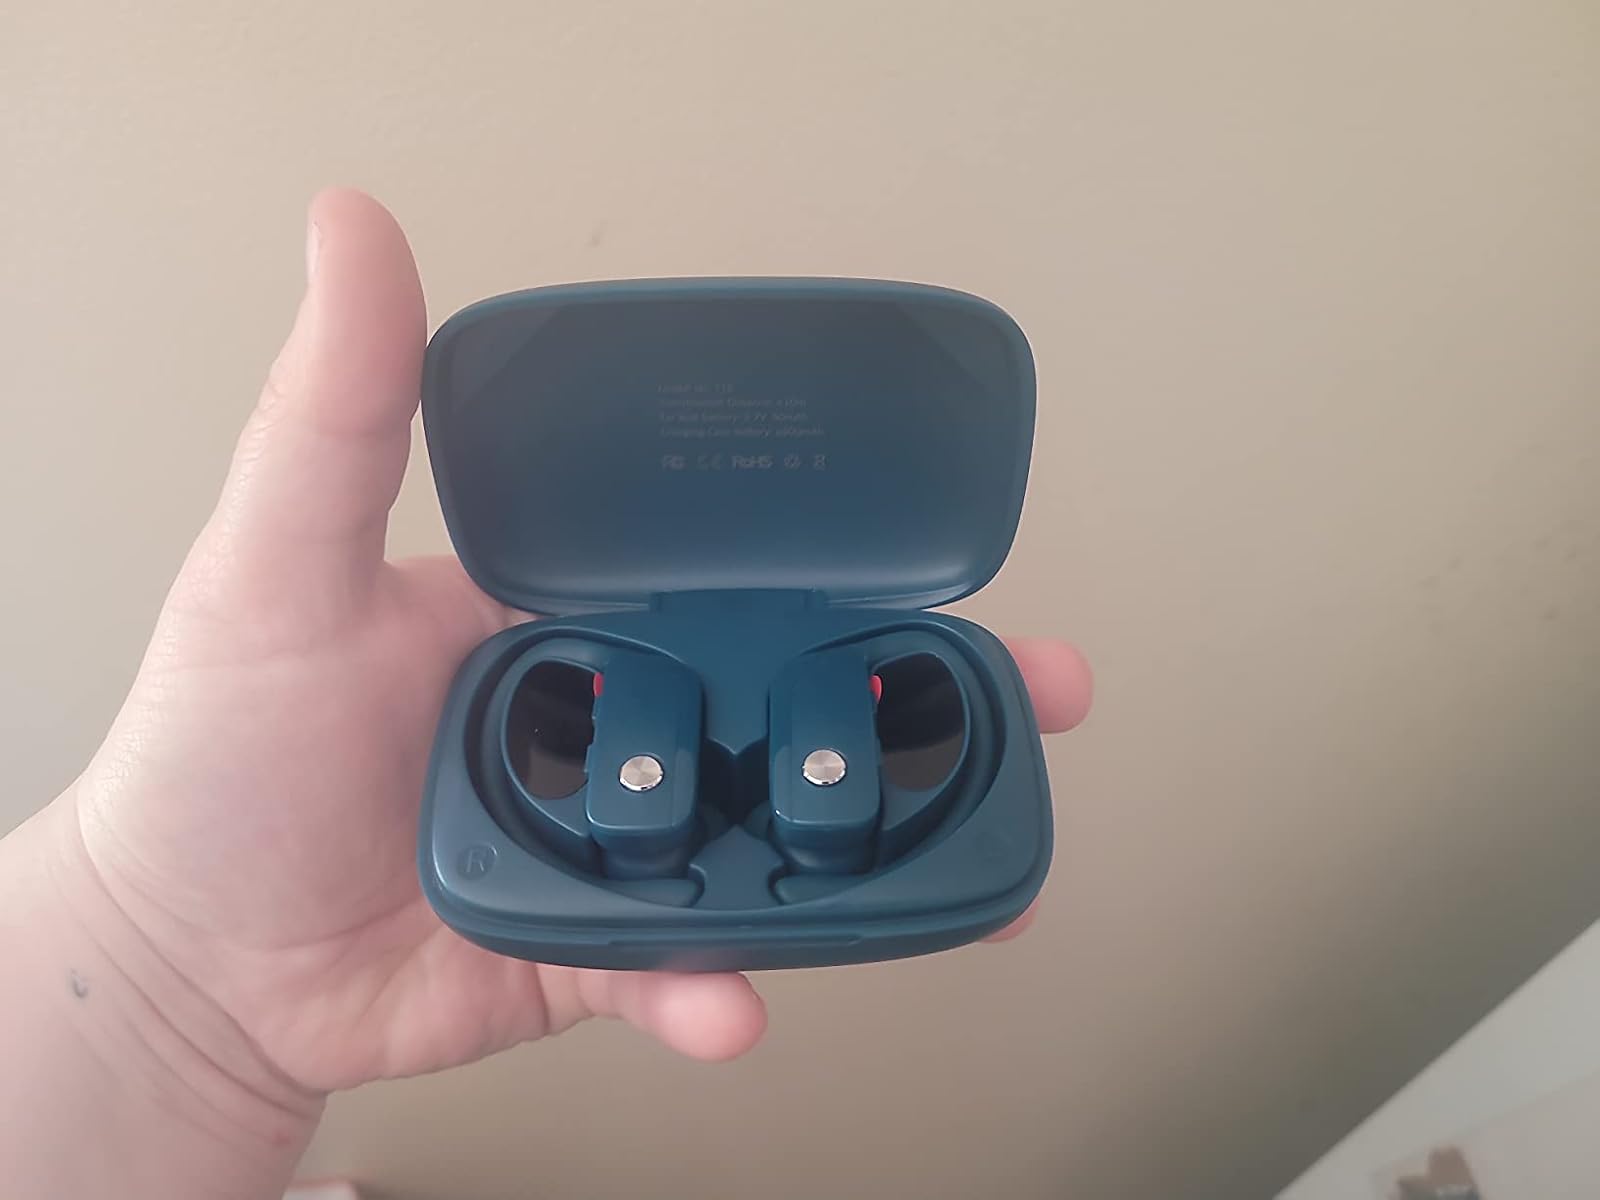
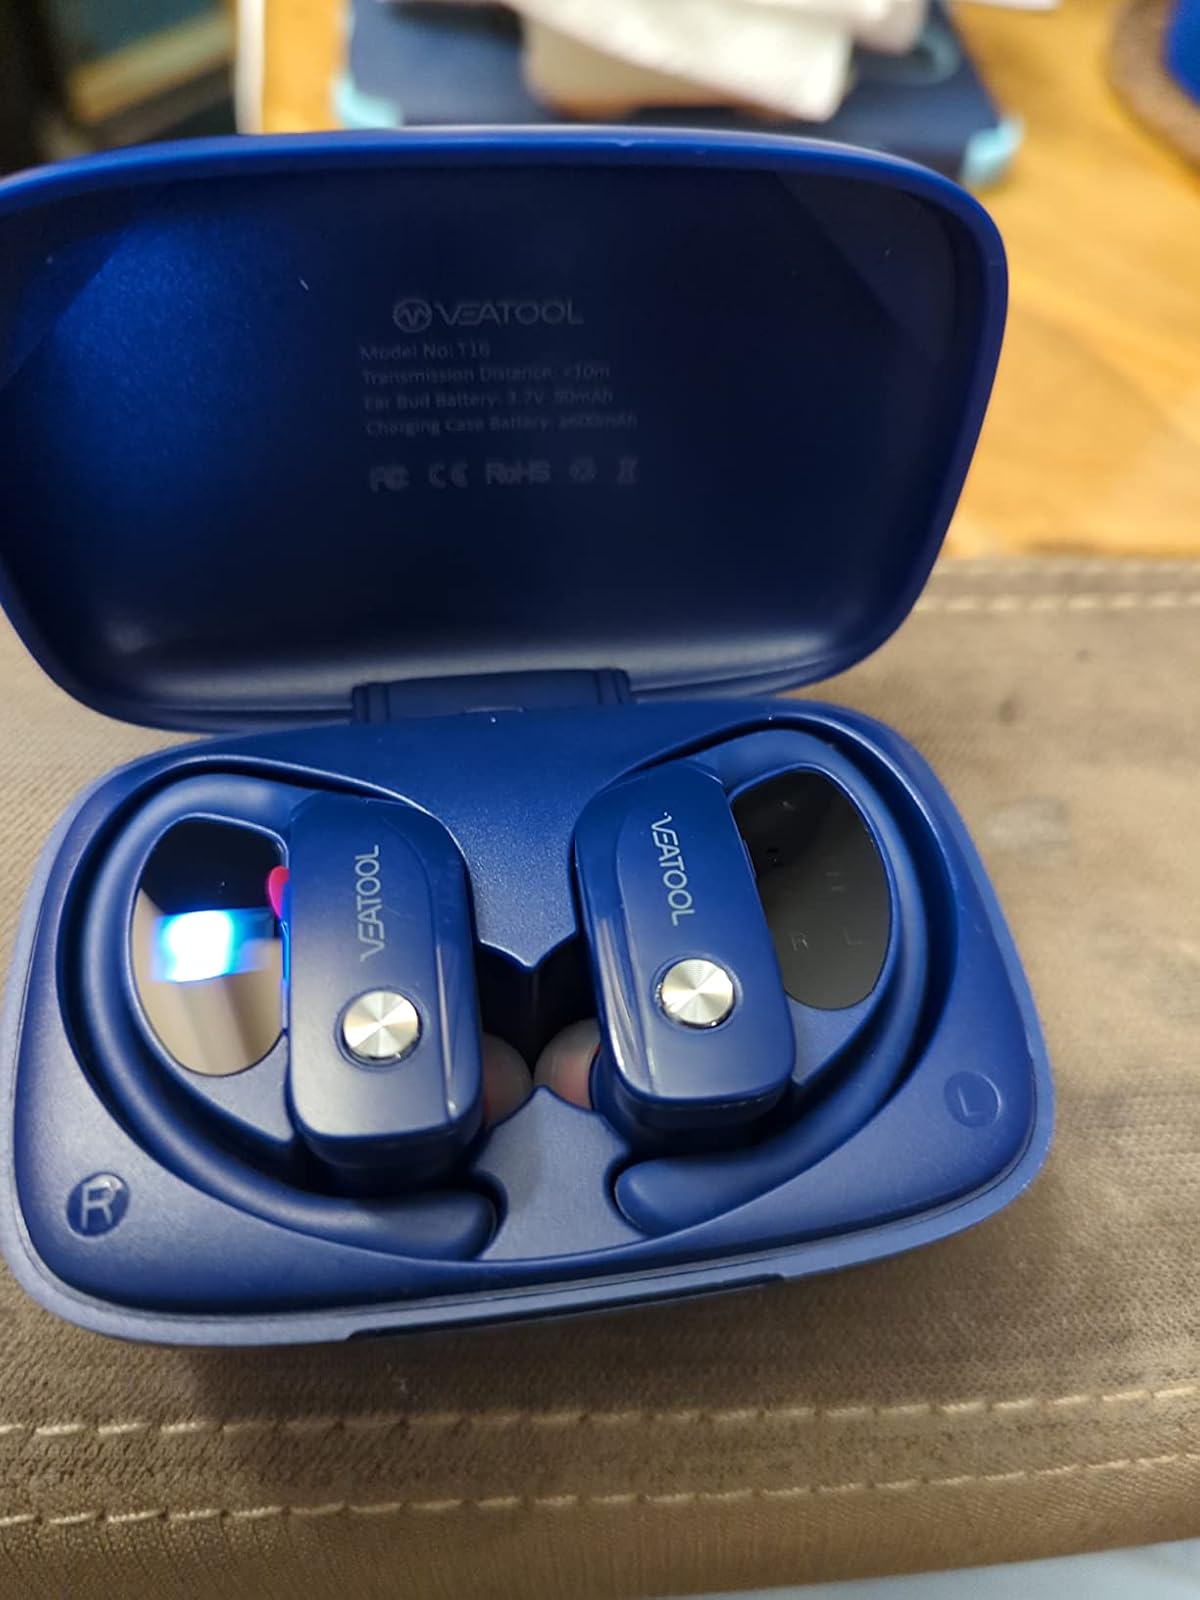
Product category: earbuds
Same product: no